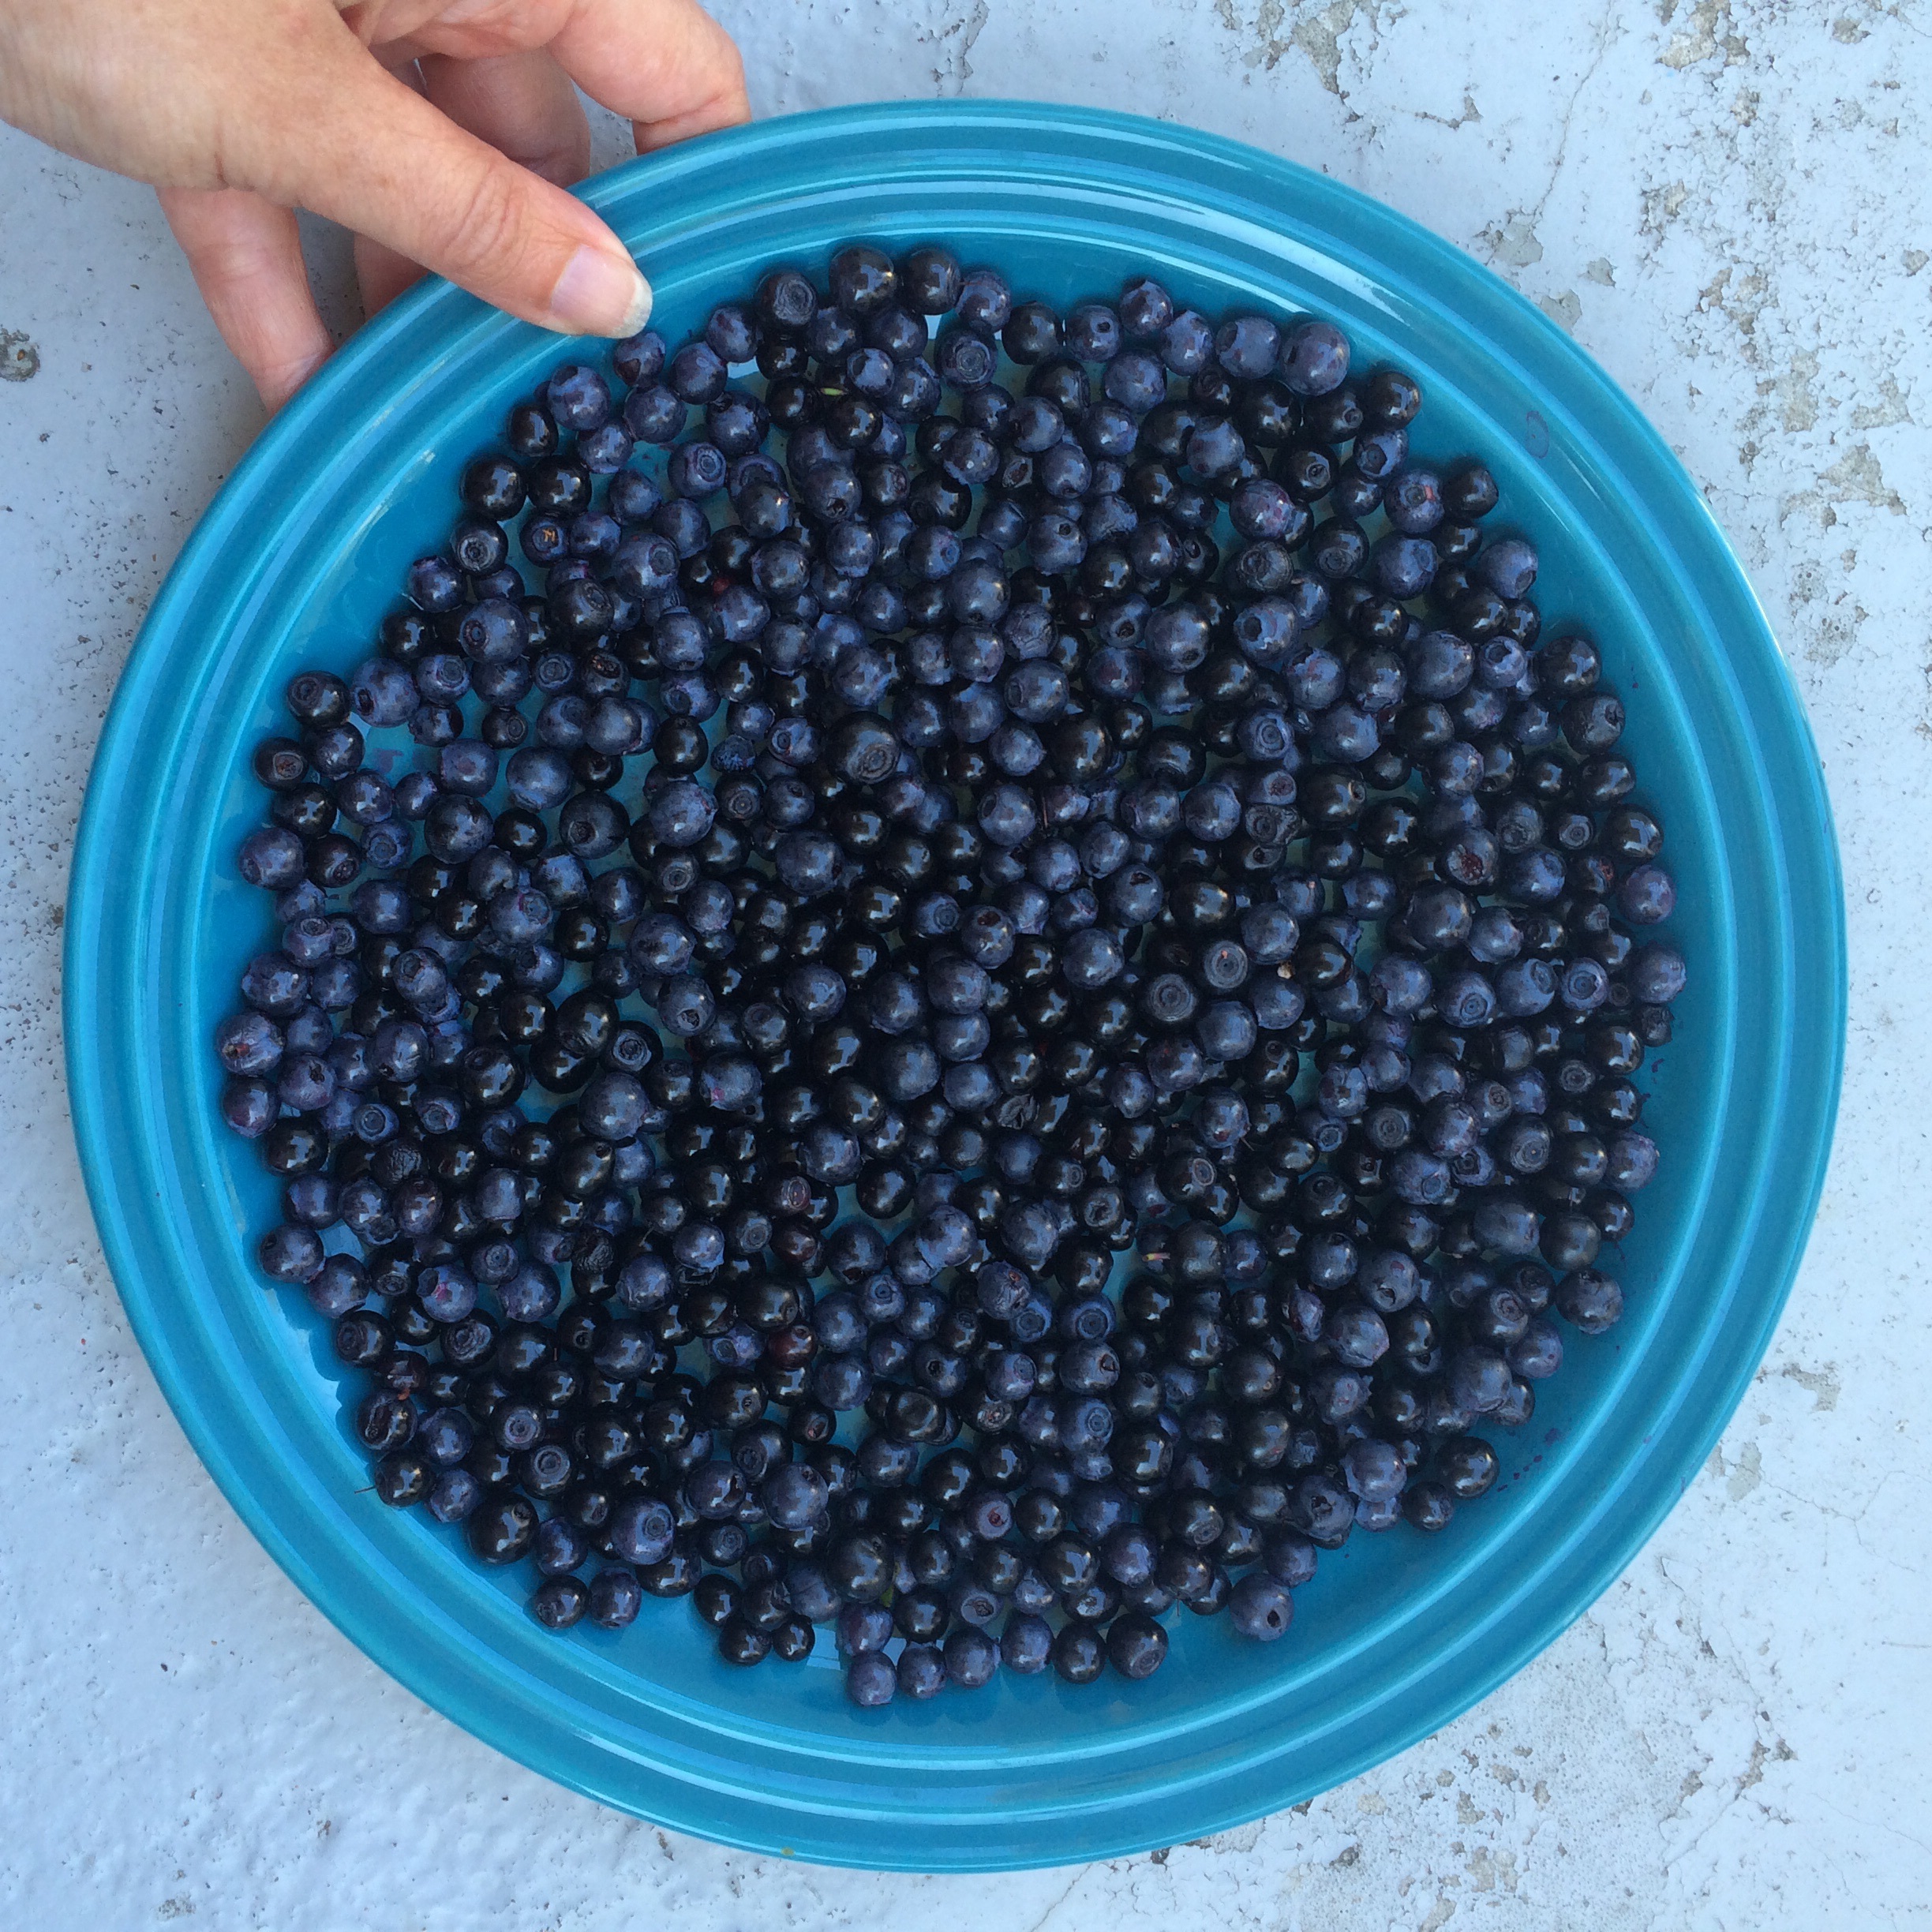
nature, plant, fruit, berry, summer, food, produce, autumn, blueberry, fish, healthy, health, blackberry, blueberries, organic, swedish blueberry, heidelbeere, wild blueberries, swedish blueberries, organic food, organic blueberries, superbar, blaubeere, organic berries